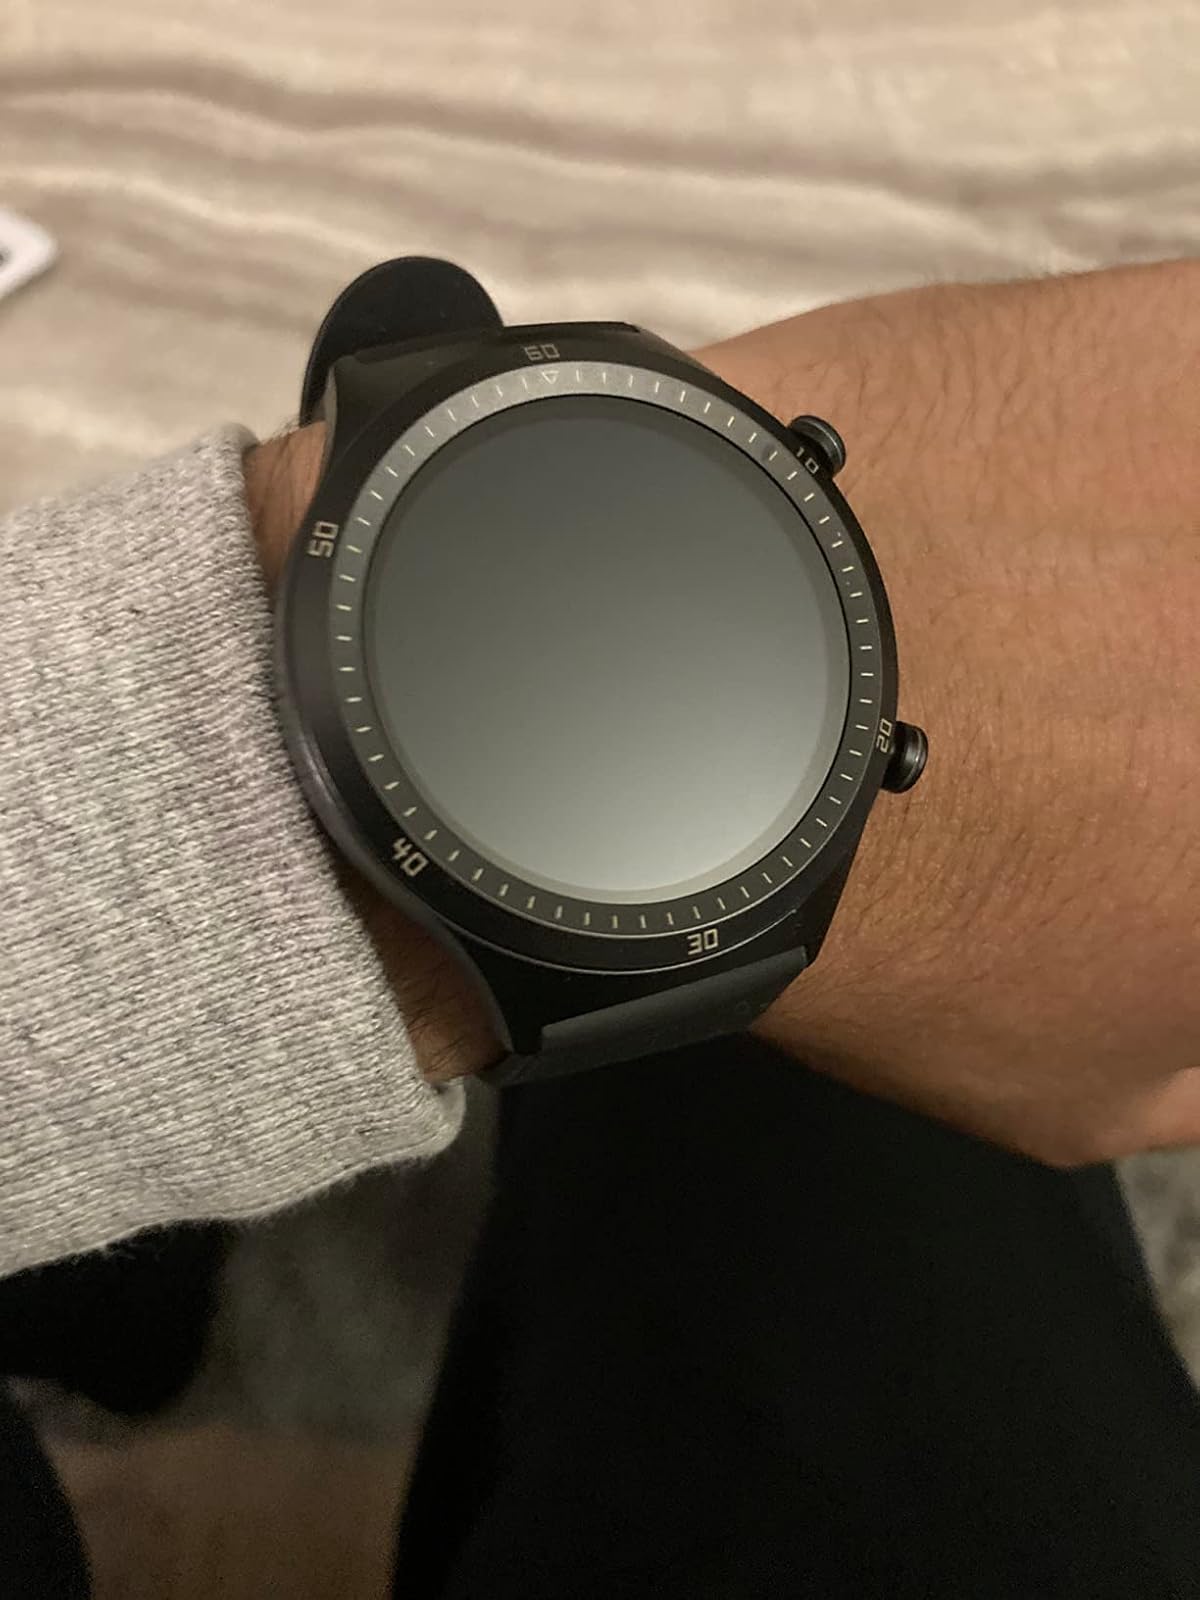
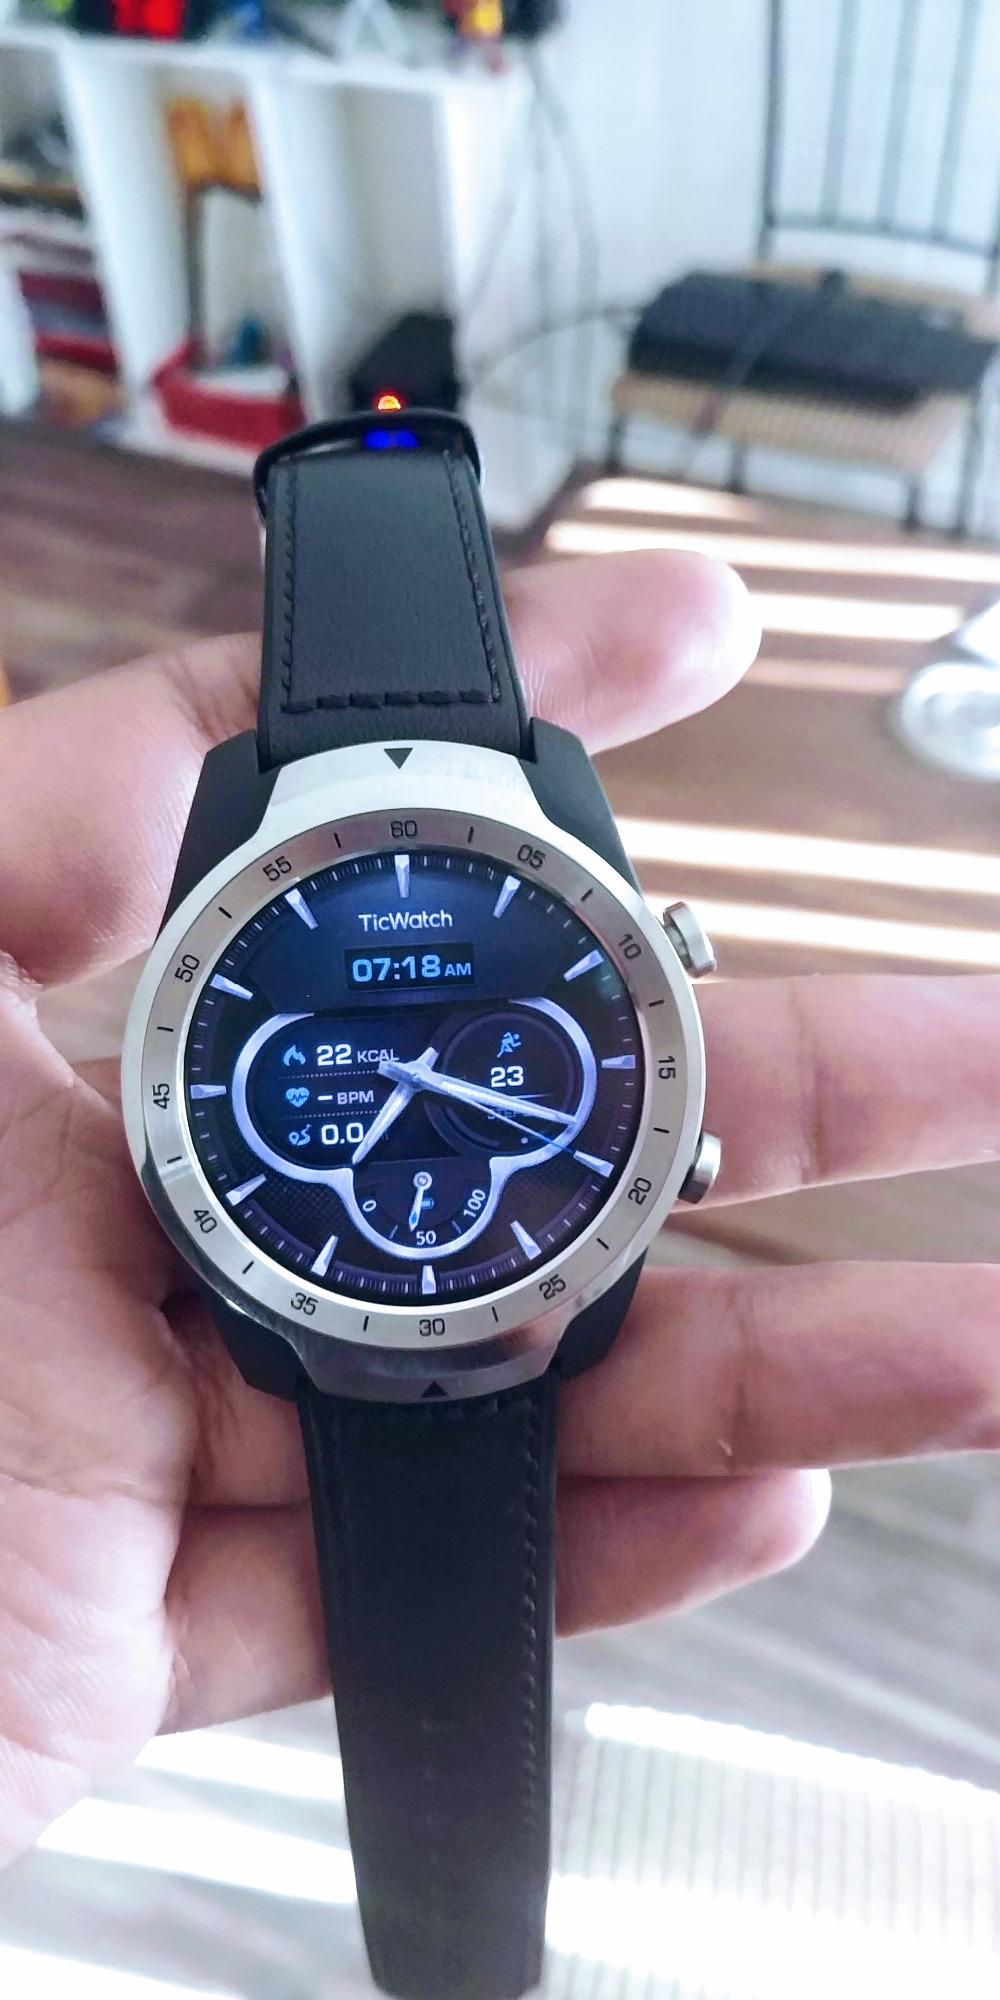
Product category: smartwatch
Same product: no